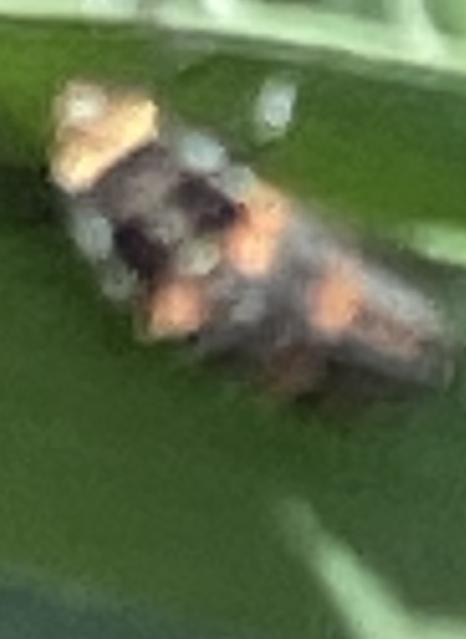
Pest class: predators